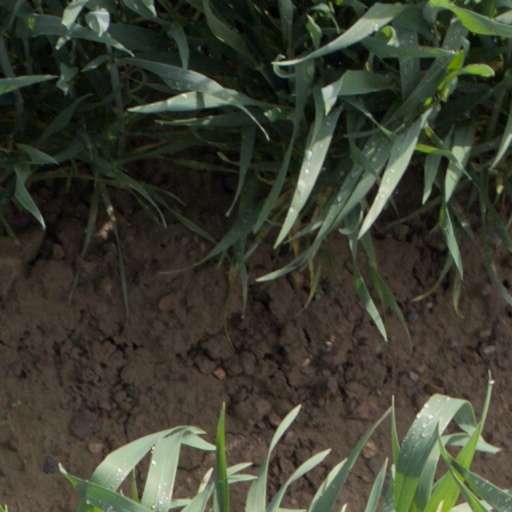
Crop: wheat